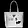
Label: Bag